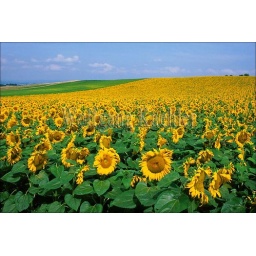
Germany, near mainz, sunflower field